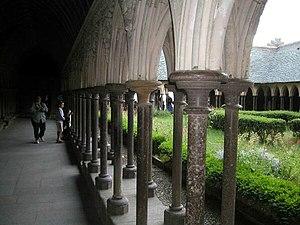
L'histoire de la Normandie retrace le passé de la Normandie, région historique française, depuis le duché de Normandie à la création d'une région administrative homonyme en 2016.